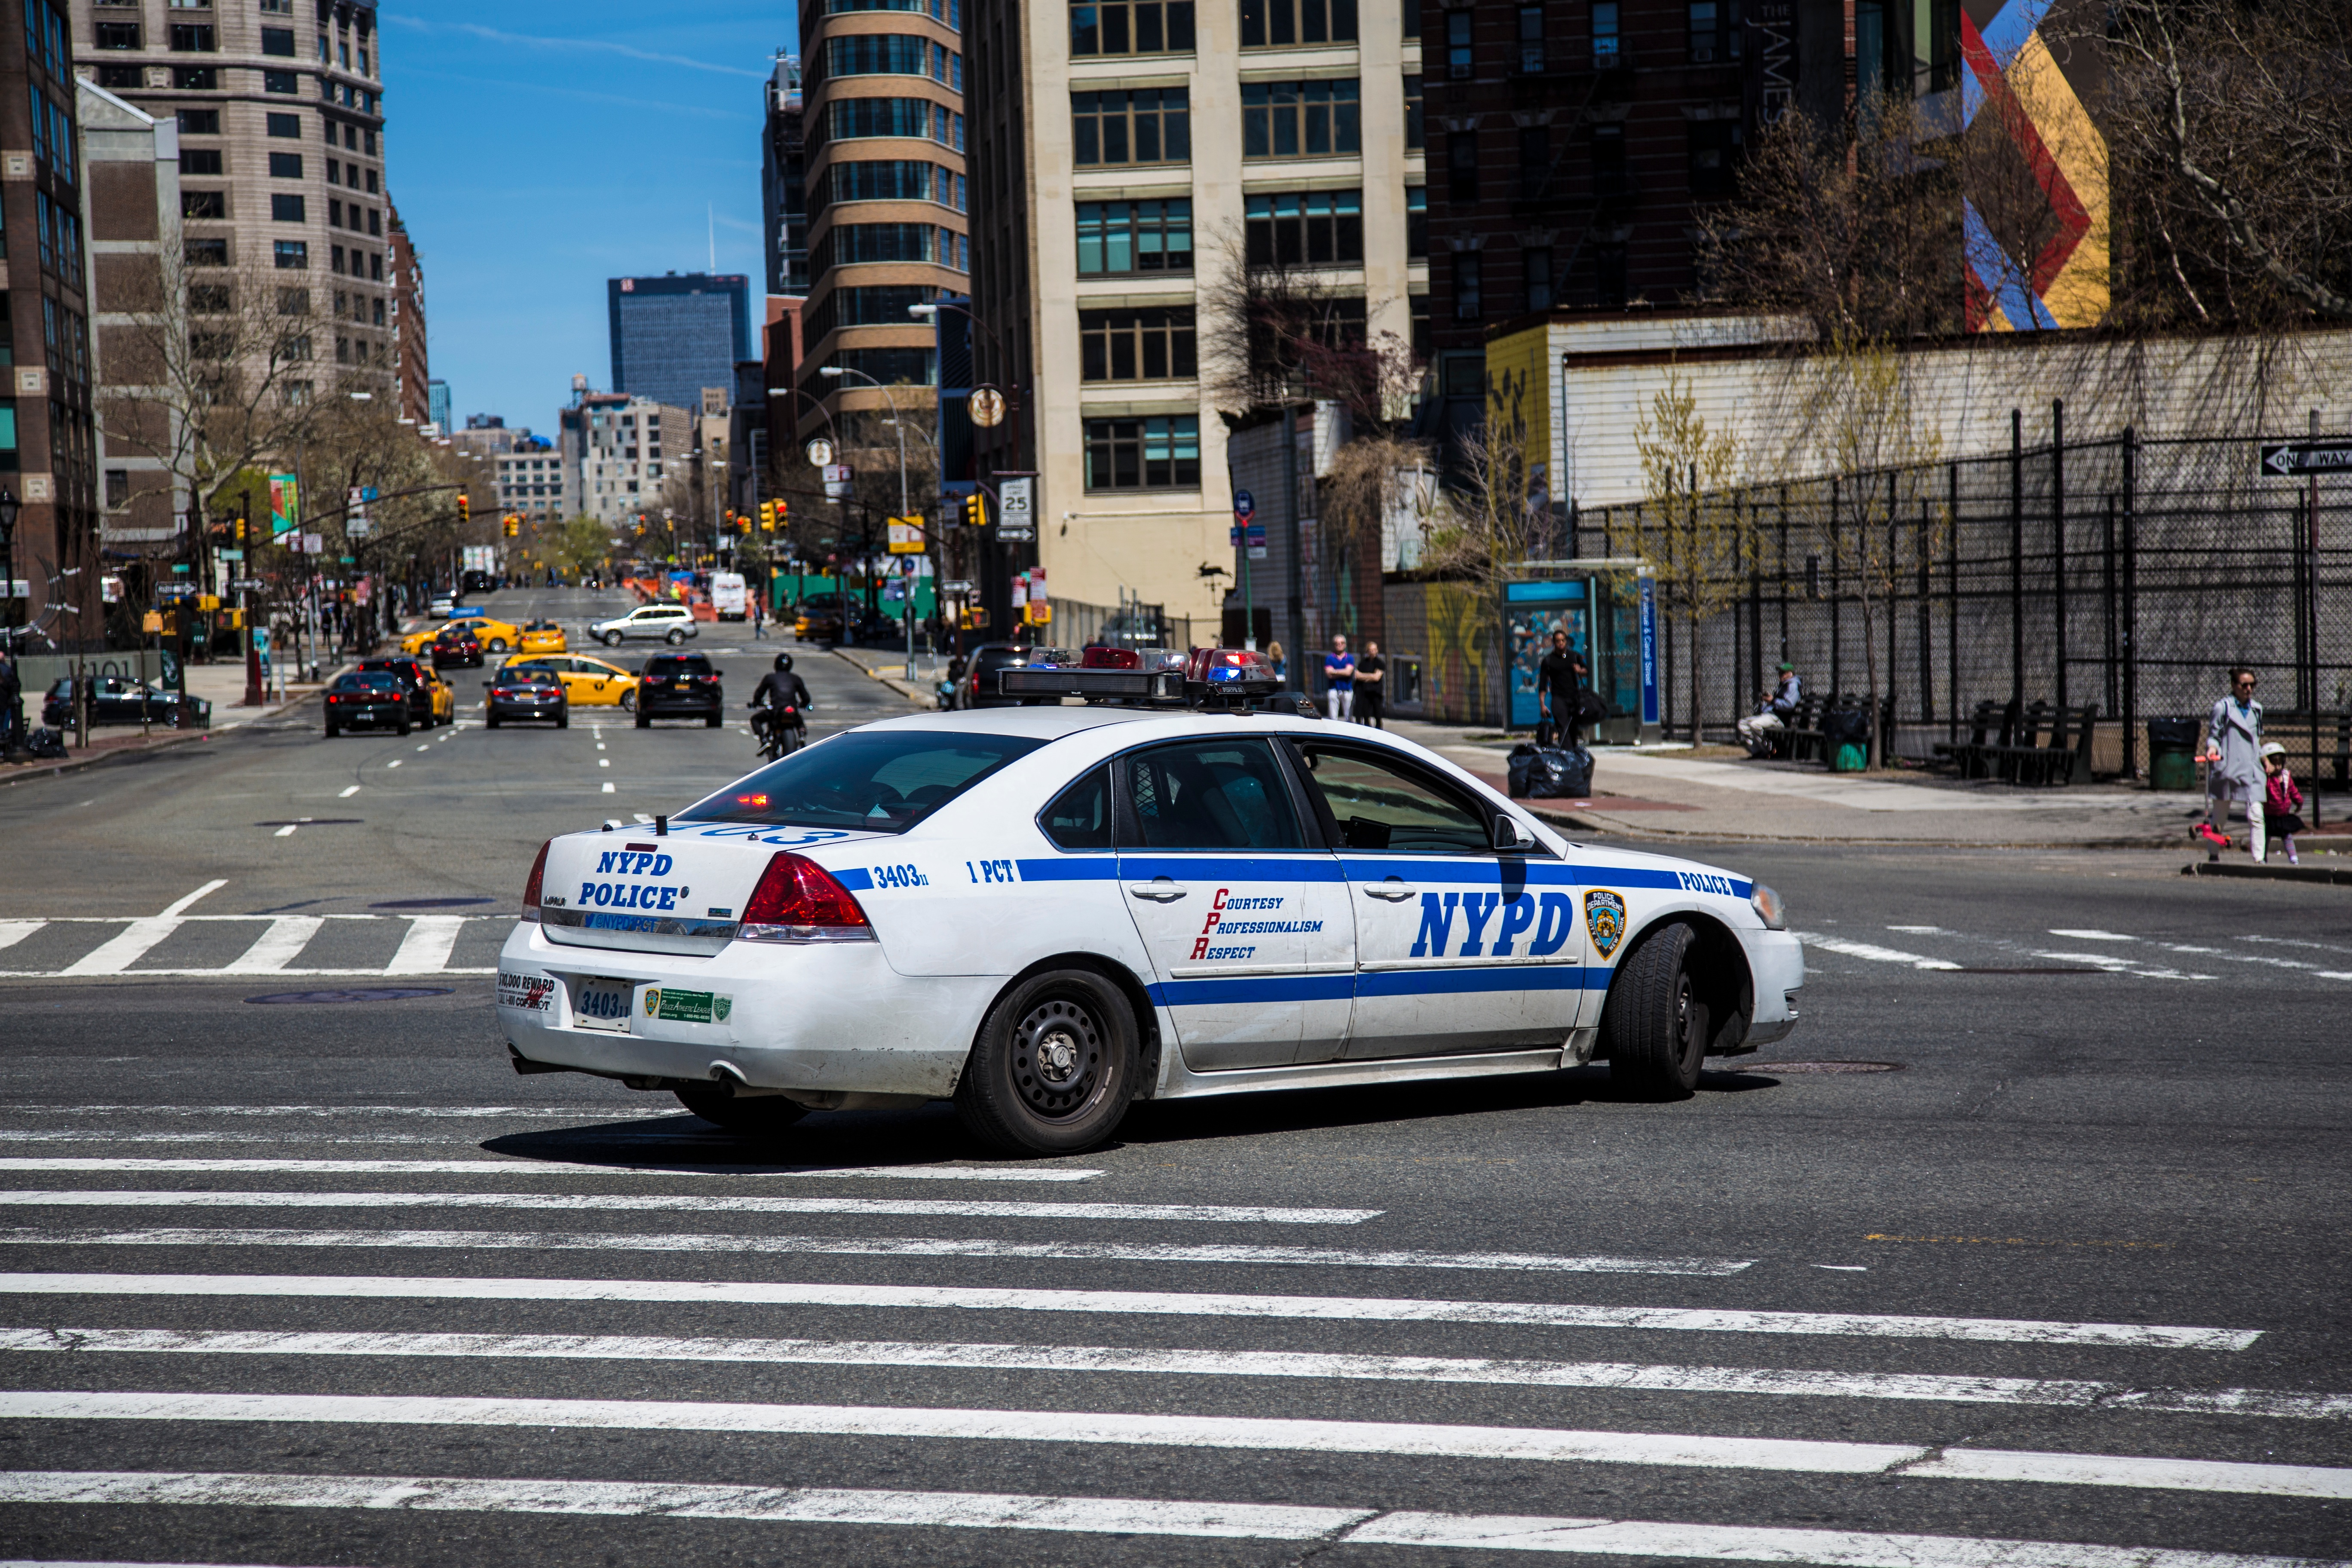
pedestrian, traffic, car, vehicle, lane, race, police, race track, police car